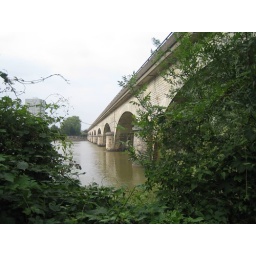
a bridge connecting the island in the river to the mainland